UK Web Archive

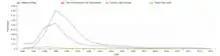
<a href="https%3A//www.webarchive.org.uk/shine/graph%3Fquery%3D%2522Century%2BDate%2BChange%2522%252C%2522Year%2B2000%2Bproblem%2522%2BOR%2B%2522y2k%2Bproblem%2522%252C%2522Faulty%2BDate%2BLogic%2522%252C%2522Millennium%2BBug%2522%26amp%3Byear_start%3D1996%26amp%3Byear_end%3D2013%26amp%3Baction%3Dupdate">SHINE graph

showing how often different phrases for "year 2000 problem" appear between the years of 1996 and 2013 on archived .uk webpages.